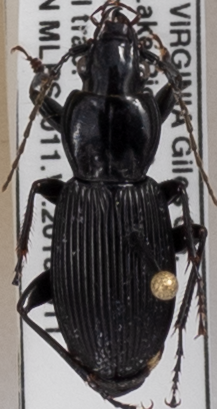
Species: Pterostichus lachrymosus
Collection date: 2018-09-11
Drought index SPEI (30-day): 0.396
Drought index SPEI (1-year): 0.828
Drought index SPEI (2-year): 0.988